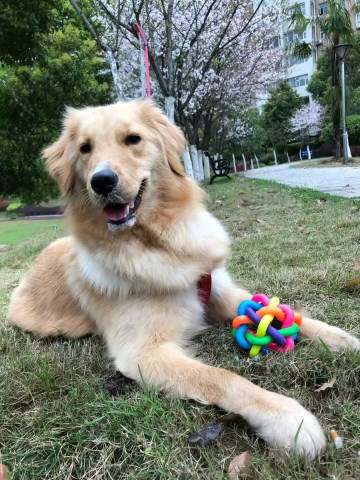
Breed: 5355-n000126-golden_retriever